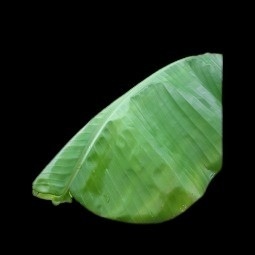
Label: Calcium